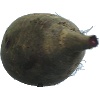
Label: Beetroot 1